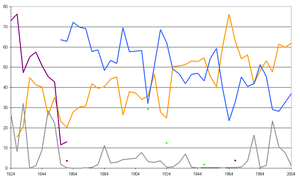
Le Massachusetts ou Commonwealth du Massachusetts est un État des États-Unis qui fait partie de la région de la Nouvelle-Angleterre, au nord-est des États-Unis. Le Massachusetts partage ses frontières avec le New Hampshire et le Vermont au nord, l'État de New York à l'ouest, le Connecticut et le Rhode Island au sud, et l'océan Atlantique à l'est. La capitale et la métropole de l’État est Boston.